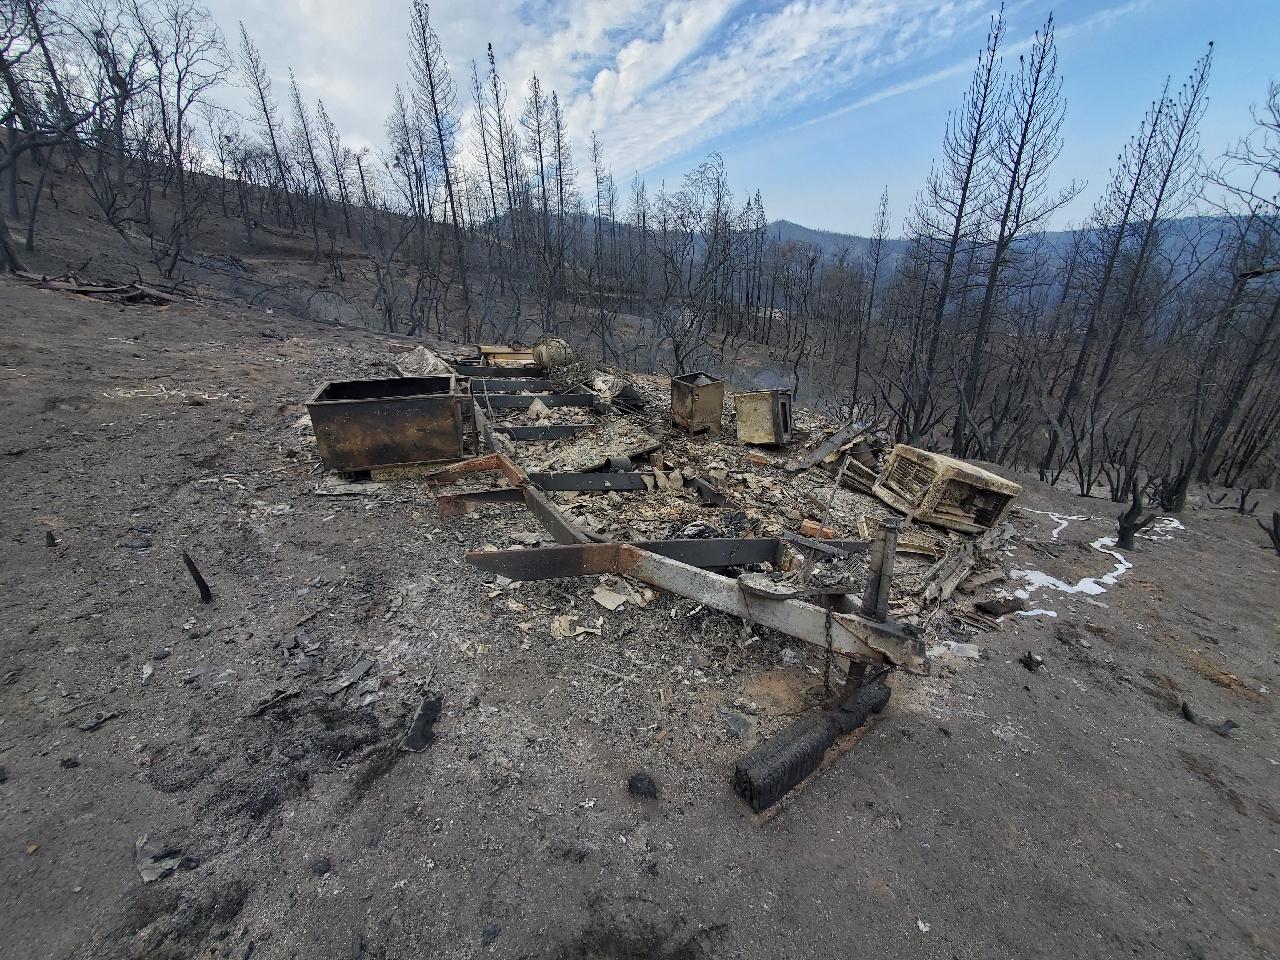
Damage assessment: destroyed